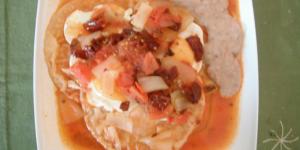
huevos a la dannu